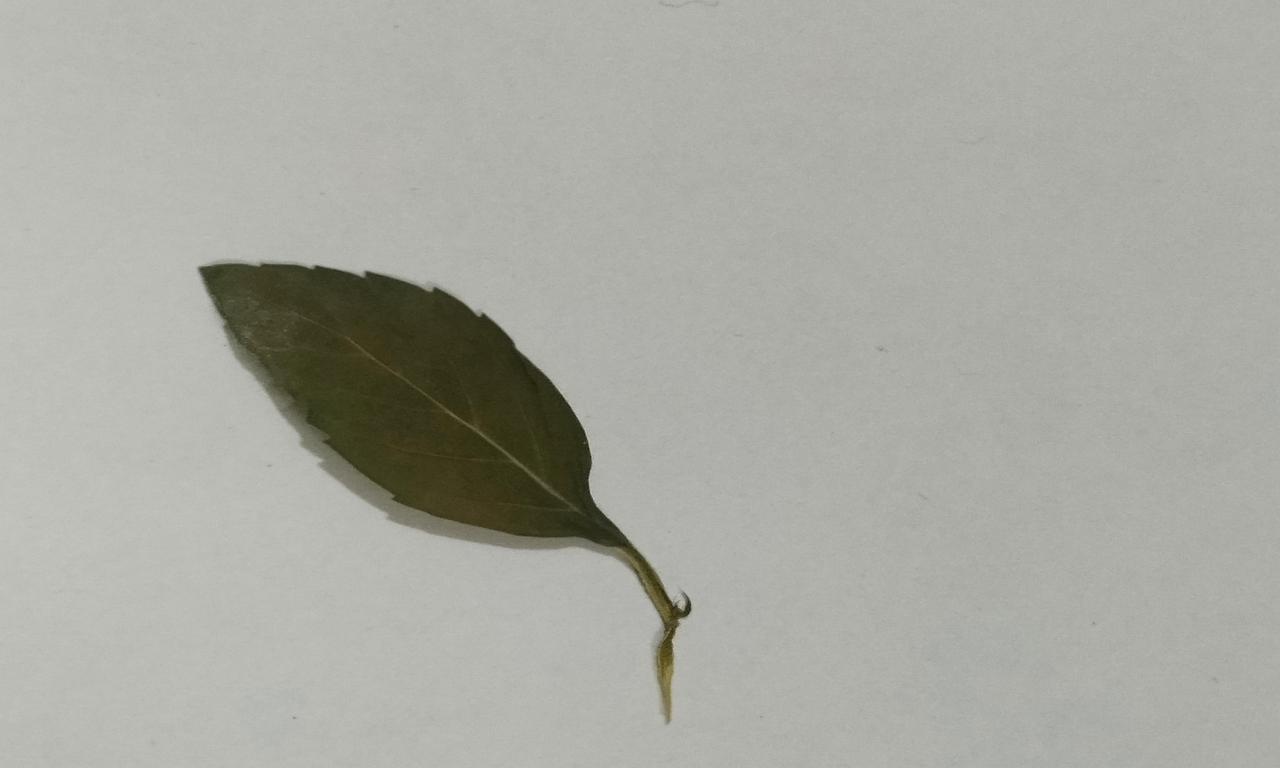
Label: Dried